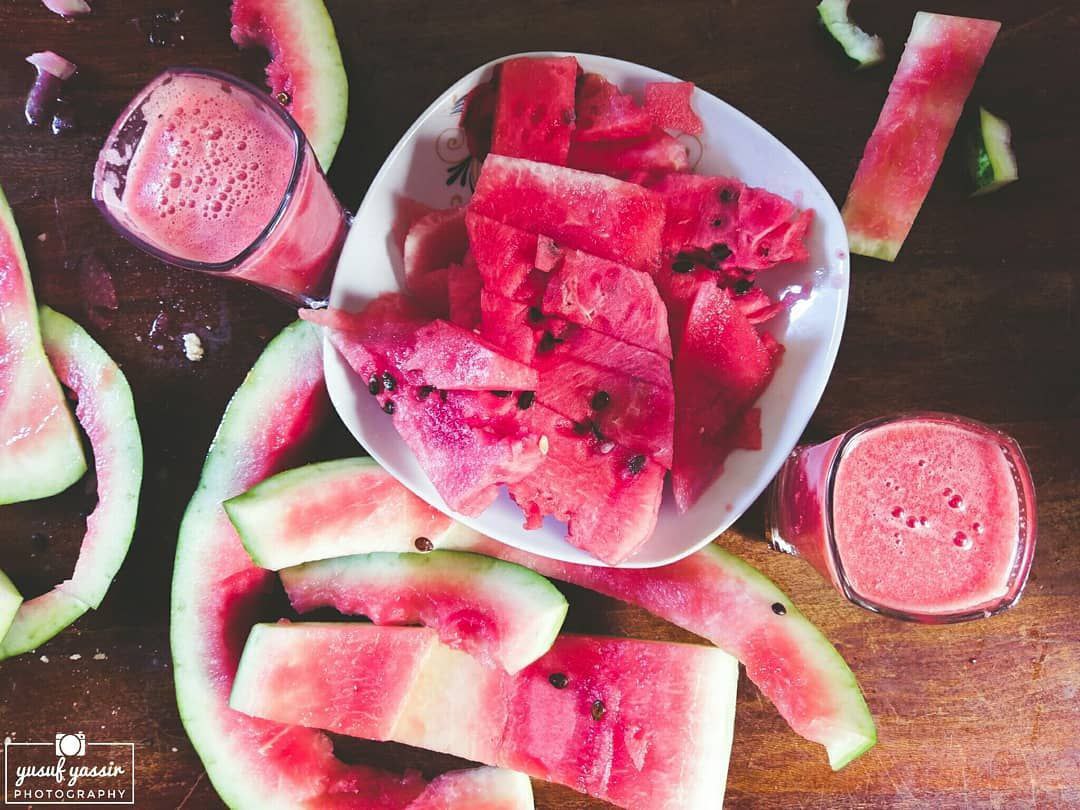
الوصف بالفصحى: فاكهة البطيخ و عصيره جيدان في حر الصيف
التصنيف: Uncategorized